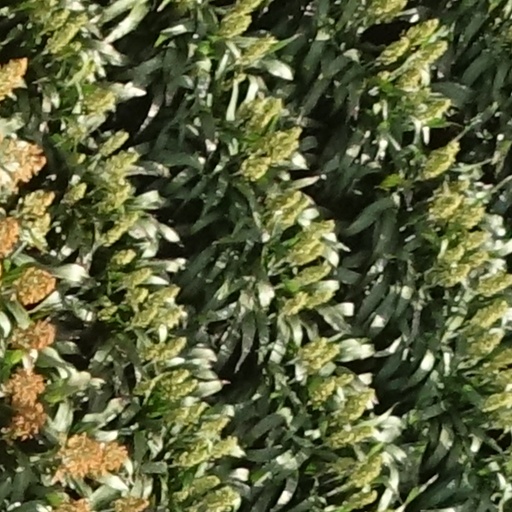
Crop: sorghum